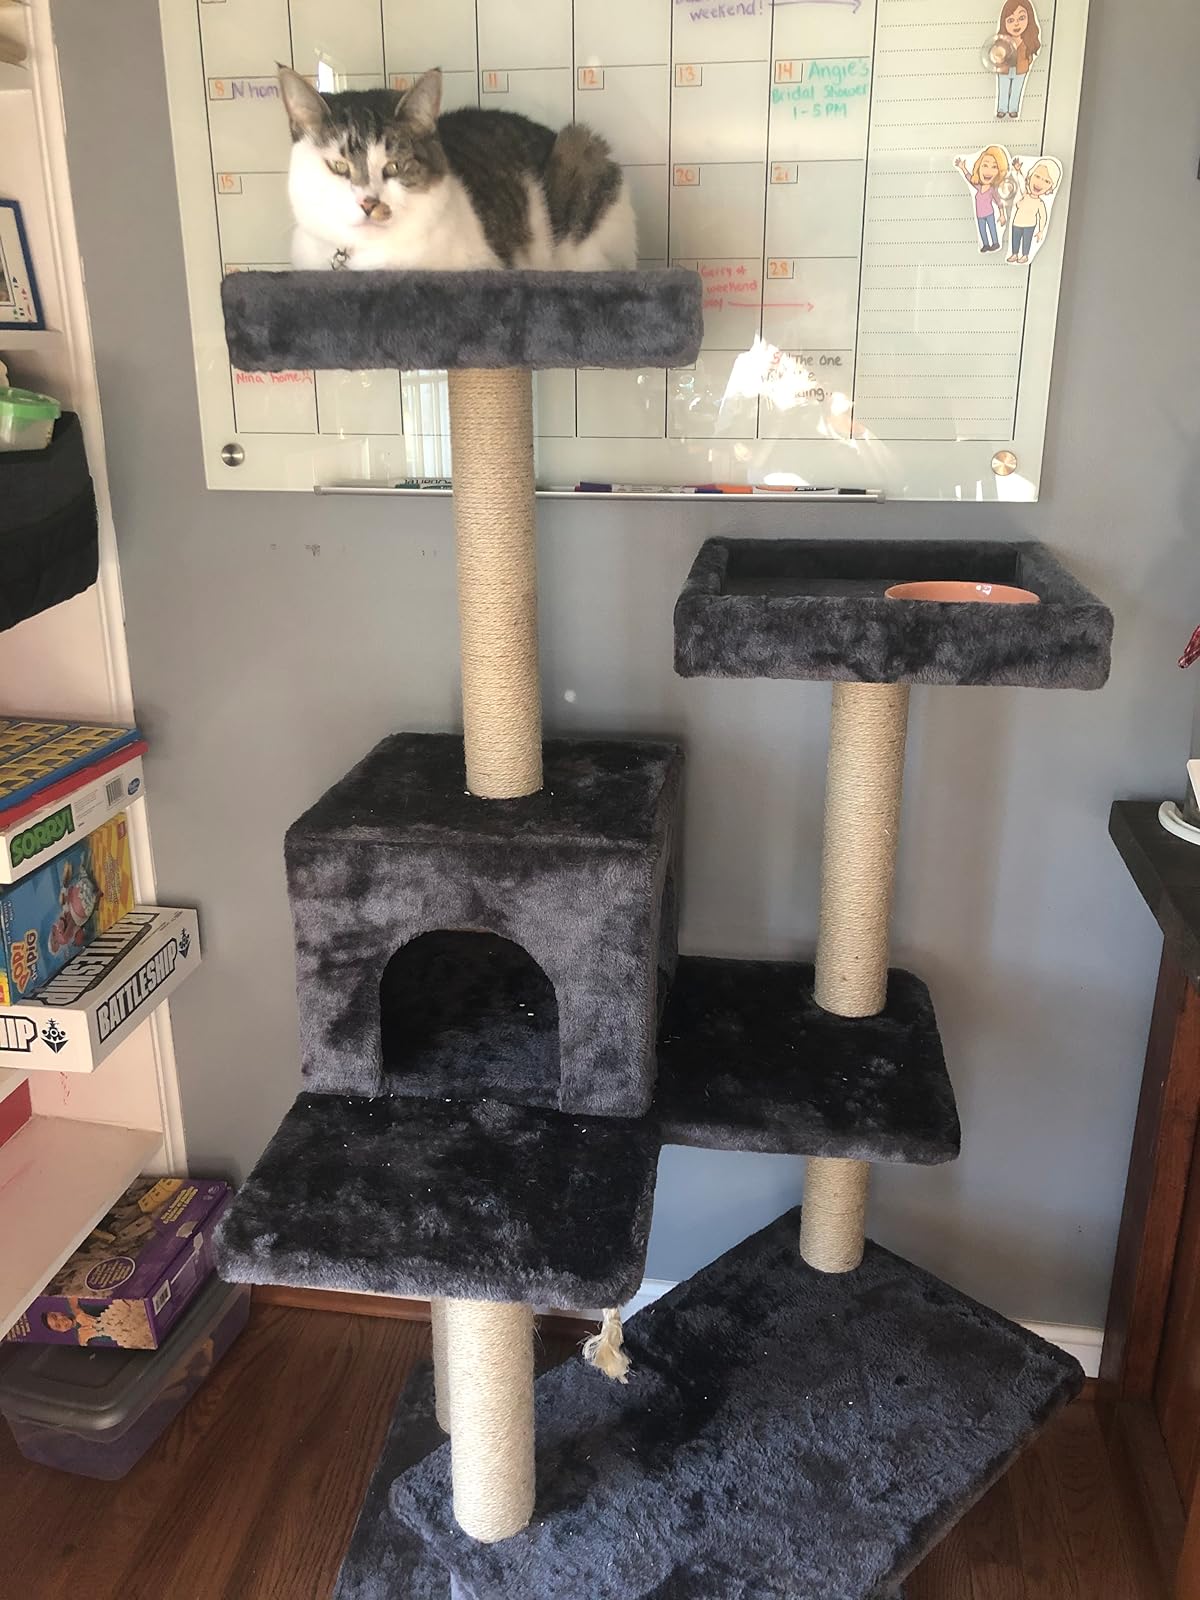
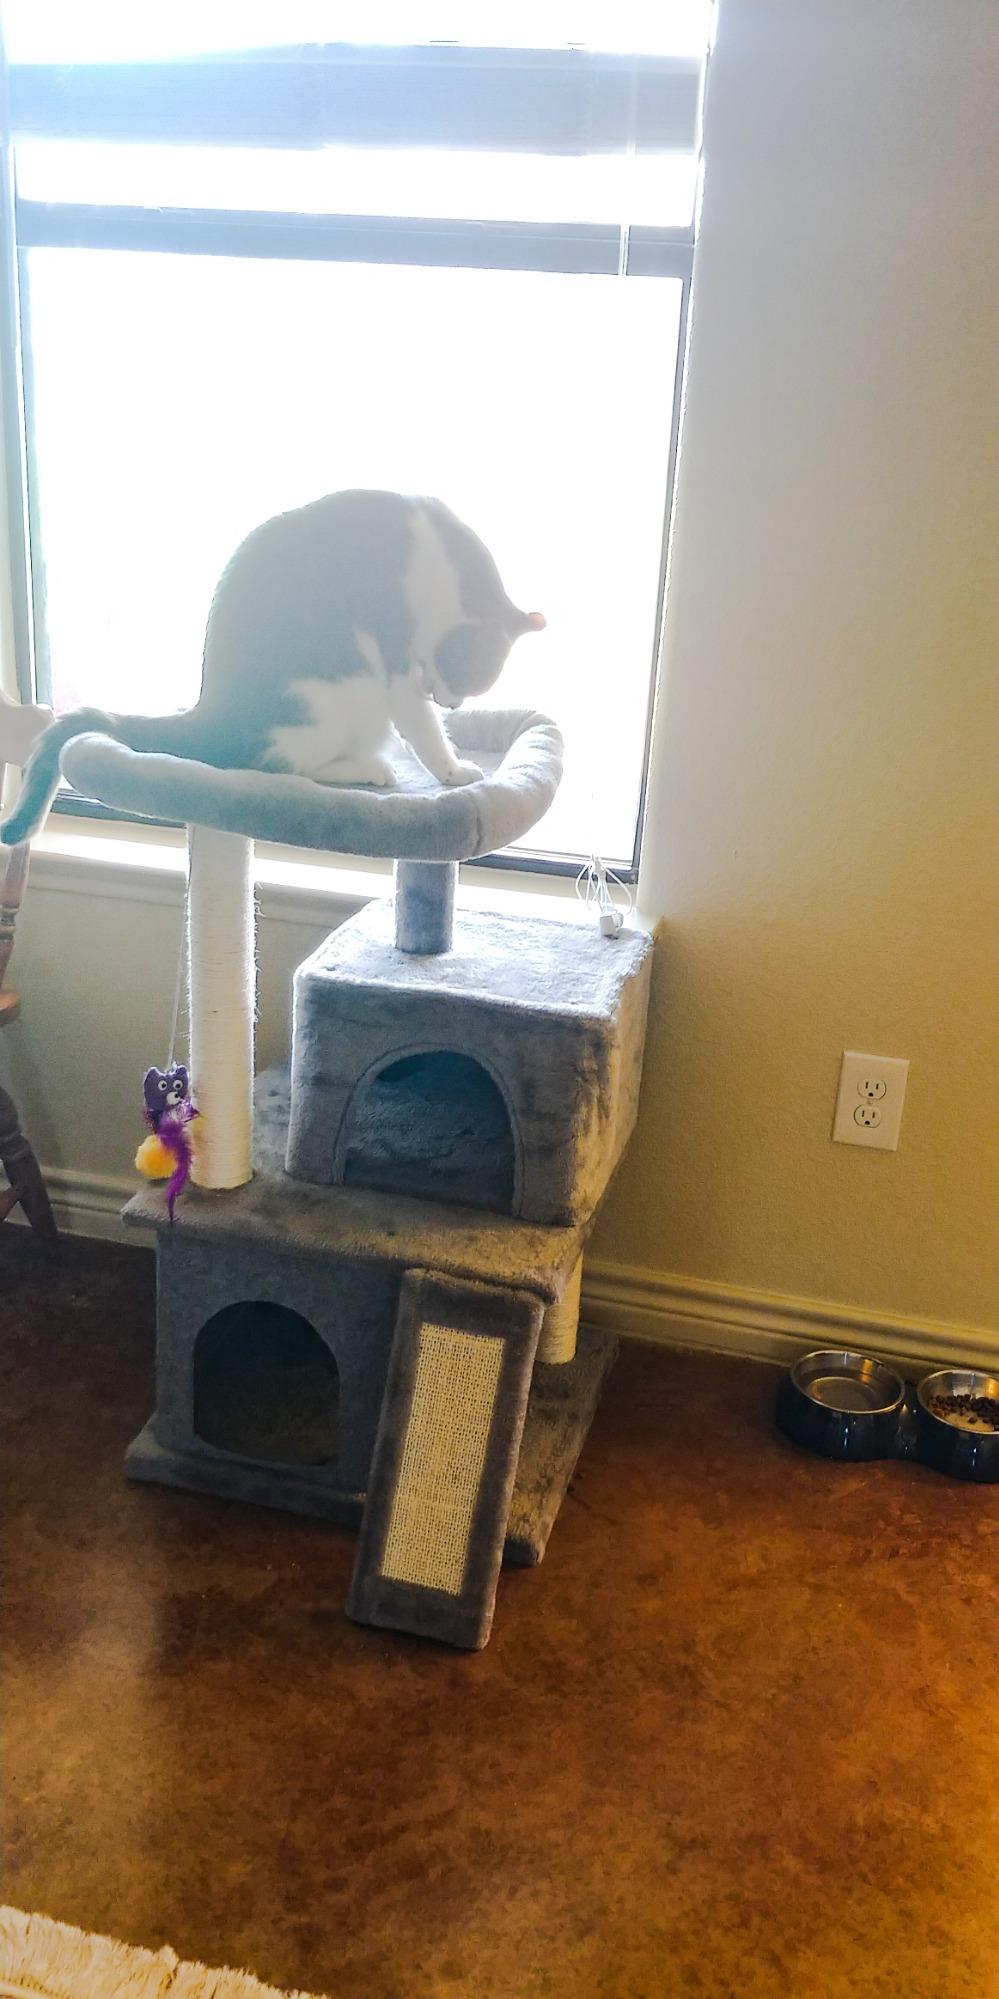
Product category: items_cat tree
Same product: no